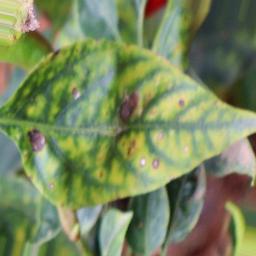
Label: nutritional